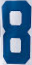
Number: 8